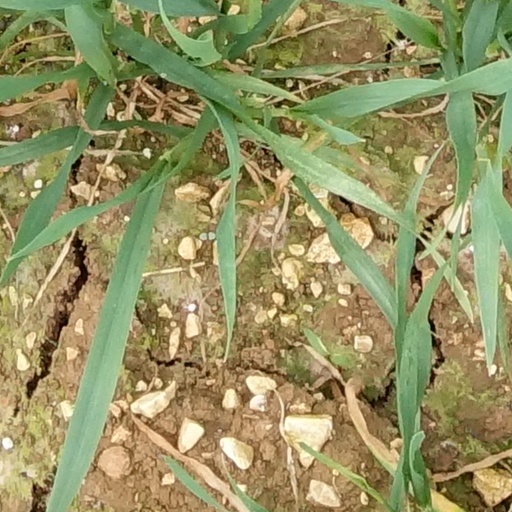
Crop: wheat